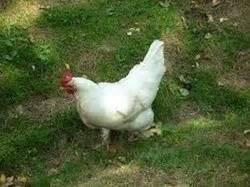
chicken